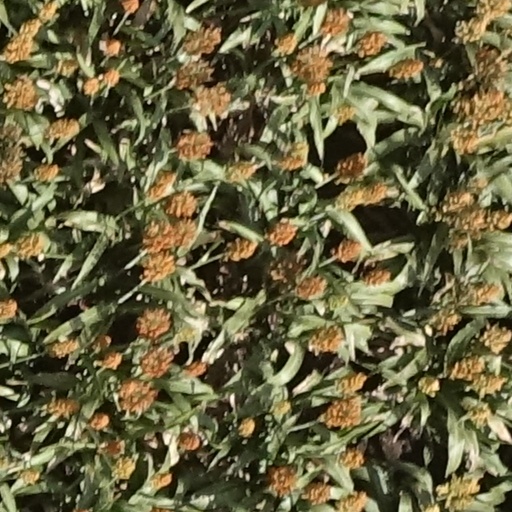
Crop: sorghum